Ham & Cheese

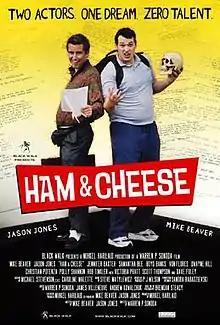
Theatrical release poster

Ham & Cheese is a 2004 Canadian comedy film directed by Warren P. Sonoda. The film stars Mike Beaver and Jason Jones. Both of them also wrote and produced it. It is about two talentless actors who attempt to make it in showbiz with persistence, ready to do anything to reach their dreams without letting go.